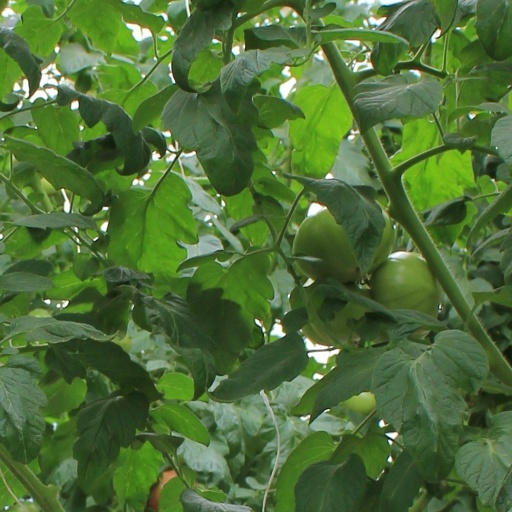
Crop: tomato